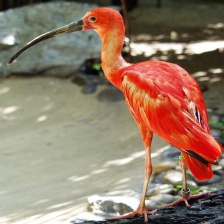
Species: SCARLET IBIS
Scientific name: EUDOCIMUS RUBER